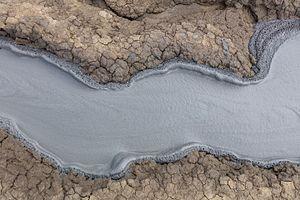
Les volcans de boue de Berca sont une curiosité géologique située en Roumanie, près de la ville de Buzău.